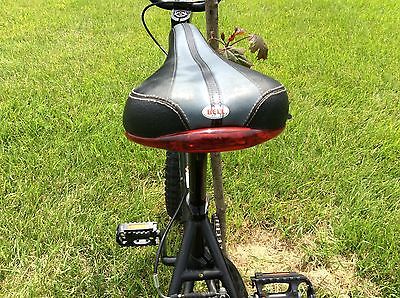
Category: bicycle